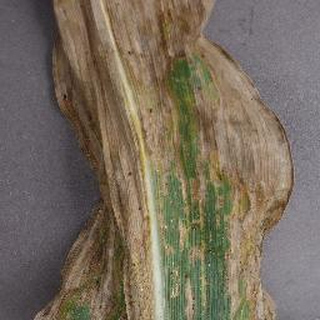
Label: corn_cercospora_leaf_spot